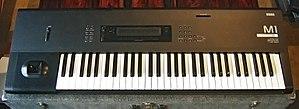
Le Korg M1 est le premier instrument de musique connu sous le nom de workstation. C'est plus qu'un synthétiseur, et par ses caractéristiques et ses innovations, il est devenu le clavier numérique le plus vendu devant le Yamaha DX7 et le Roland D-50. Il a été distribué entre 1988 et 1994.